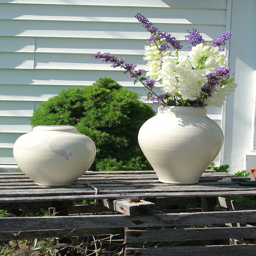
two vase sitting next to each other one with flowers
An empty vase sitting next to another vase with flowers in it.
Flower arrangement in a large vase sitting on a bench in a preparation area.
two white vases one empty and one filled with flowers
Two white vases on wooden crates holding flowers.